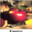
Label: apple